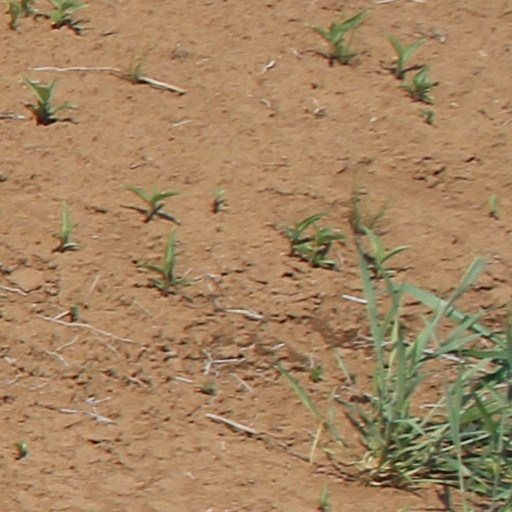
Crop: wheat